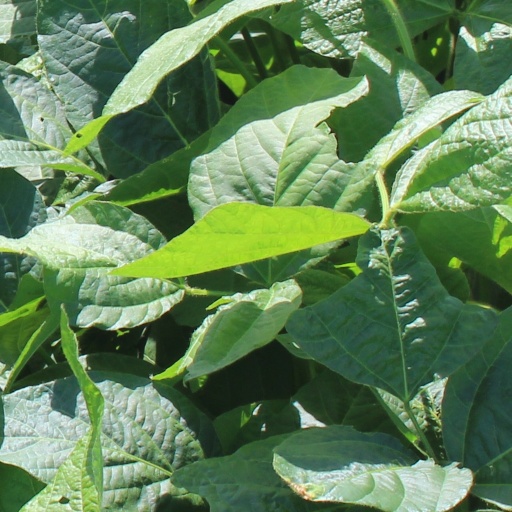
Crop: soybean